Timeline of abolition of slavery and serfdom

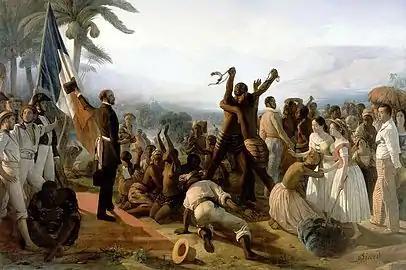
"Proclamation of the Abolition of Slavery in the French Colonies, 27 April 1848", 1849, by François Auguste Biard, Palace of Versailles

The abolition of slavery occurred at different times in different countries. It frequently occurred sequentially in more than one stage – for example, as abolition of the trade in slaves in a specific country, and then as abolition of slavery throughout empires. Each step was usually the result of a separate law or action. This timeline shows abolition laws or actions listed chronologically. It also covers the abolition of serfdom.